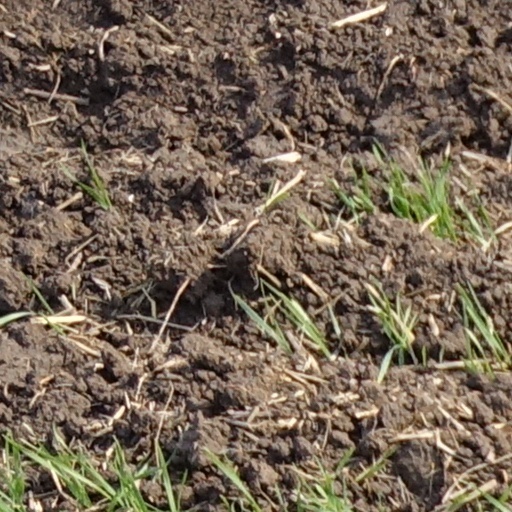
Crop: wheat